Jerry Lawler

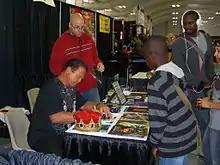
Lawler signing autographs for fans at the New York Comic Con in Manhattan, October 16, 2011

It was announced on October 29 that Lawler would return to WWE on the November 12 episode of "Raw." He continued his rivalry with Punk after his return was interrupted by Punk and Paul Heyman, who re-enacted his heart attack. Lawler continued to favor Punk's opponents, hoping that Punk would lose the WWE Championship, which he eventually did to The Rock at the Royal Rumble much to Lawler's delight.